Michel Lotito

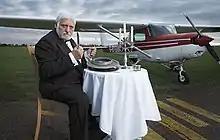
Lotito eating parts of a Cessna 150 aircraft

Michel Lotito was a French entertainer famous for deliberate consumption of indigestible objects. He came to be known as Monsieur Mangetout. His digestive system allowed him to consume up to of metal per day. He started eating this unusual diet at age 16.